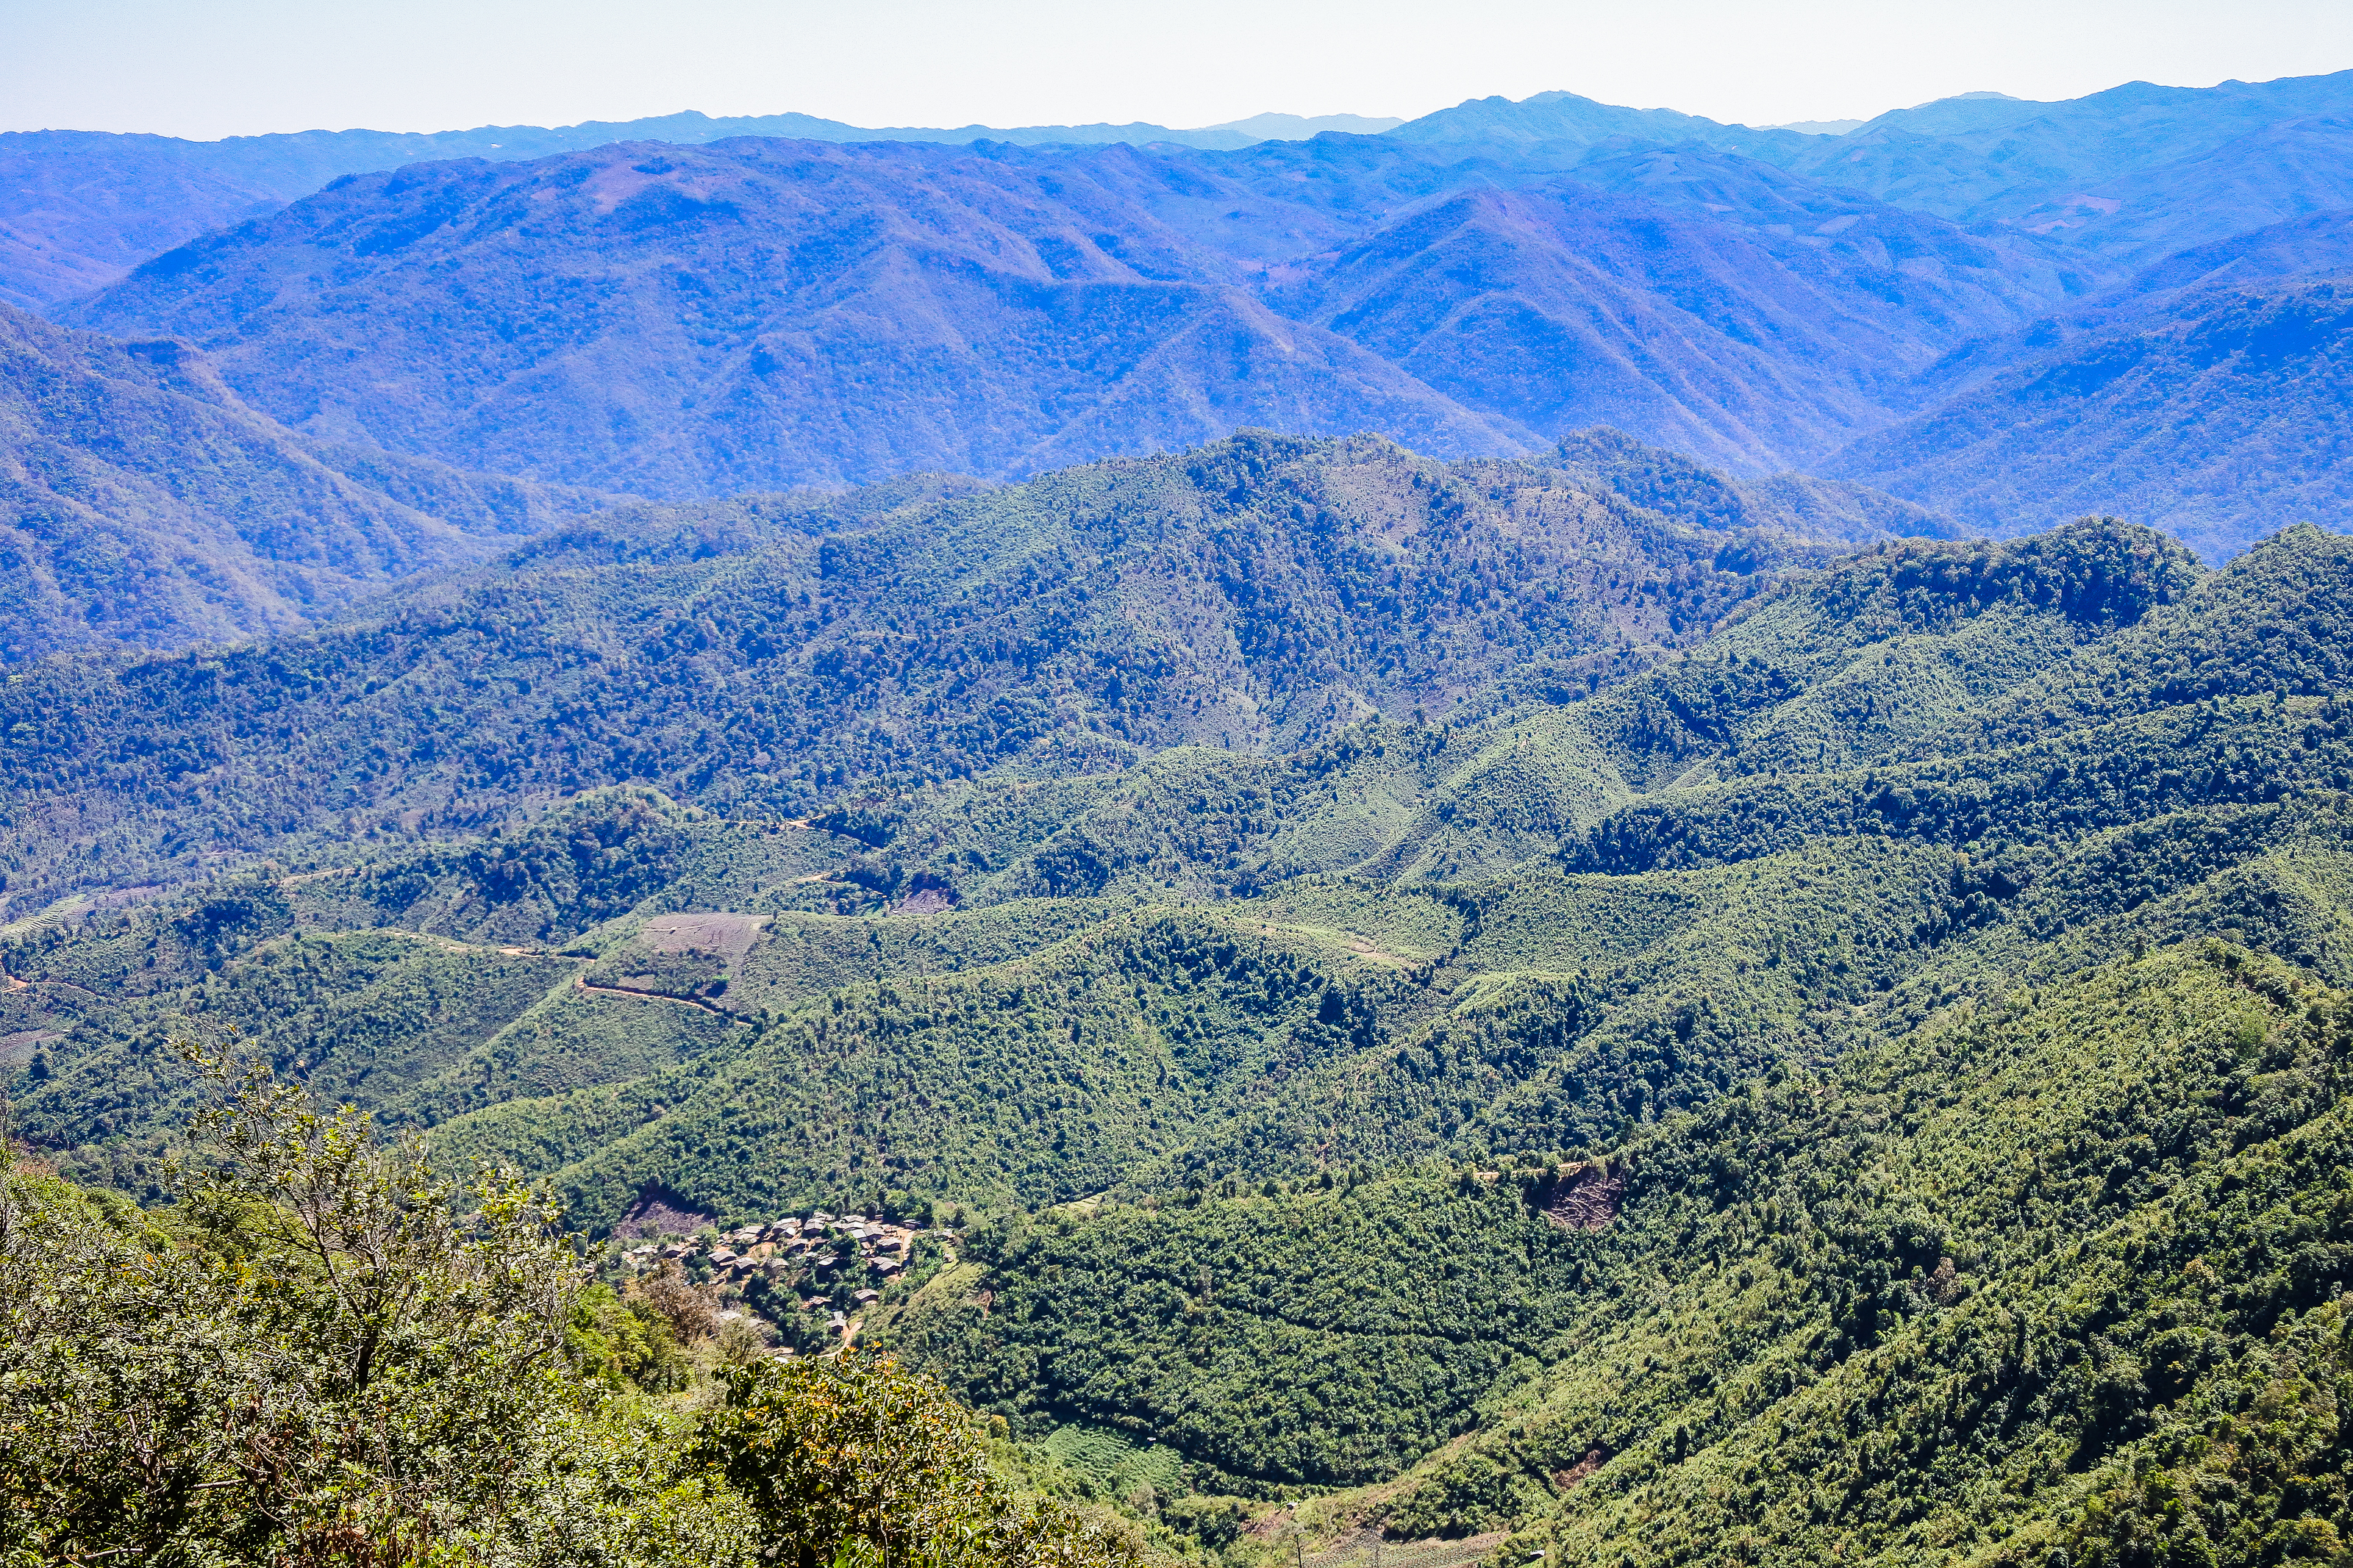
sunrise, beauty, color, dusk, sob, bright, yellow, scenic, sun, summer, scene, cloud, gold, red, beautiful, mountain, view, romantic, weather, season, sunny, mey, sky, viewpoint, wallpaper, nature, heaven, morning, mae hong son, orange, sunlight, outdoors, light, background, vacations, sunset, dawn, evening, travel, colorful, landscape, mountainous landforms, highland, mountain range, vegetation, hill station, natural landscape, ridge, wilderness, hill, nature reserve, valley, biome, plant community, massif, grassland, national park, mount scenery, tree, forest, fell, chaparral, ecoregion, alps, geology, shrubland, tropical and subtropical coniferous forests, terrain, jungle, mountain pass, plateau, rainforest, escarpment, summit, road, temperate broadleaf and mixed forest